Crowns and Pawns: Kingdom of Deceit

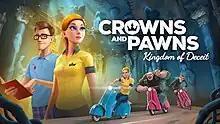

Crowns and Pawns: Kingdom of Deceit is an point-and-click adventure game developed by Tag of Joy and published by Thunderful Publishing via Headup Games. Players investigate a mystery involving Lithuanian history.